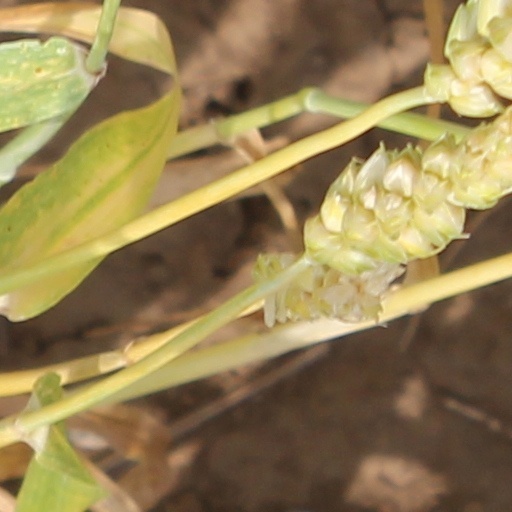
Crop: wheat